3500 Farms Scheme

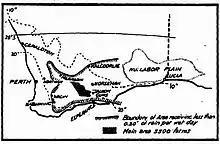
Map of southern WA showing the area to be settled by the 3500 Farms Scheme

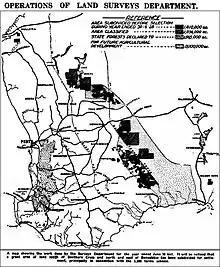
1927 land survey showing land selected and available

The 3500 Farms Scheme was a land development scheme to settle areas in the eastern Wheatbelt region of Western Australia south of Southern Cross in the late 1920s and early 1930s.